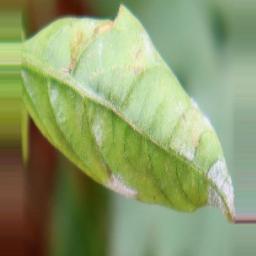
Label: powdery mildew